American logistics in the Northern France campaign

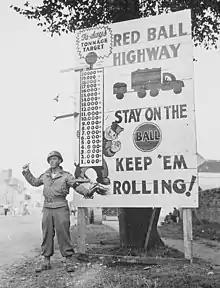
Corporal Charles H. Johnson of the 783rd Military Police Battalion waves on a Red Ball Express motor convoy rushing priority materiel to the forward areas.

American logistics in the Northern France campaign played a key role in the Allied invasion of northwest Europe during World War II. In the first seven weeks after D-Day, the Allied advance was slower than anticipated in the Operation Overlord plan because the well-handled and determined German opposition exploited the defensive value of the Normandy bocage country. The Northern France campaign officially commenced on 25 July, the day First United States Army began Operation Cobra, which saw the breakout from the Normandy lodgment, and ended on 14 September.